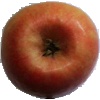
Label: apple_pink_lady